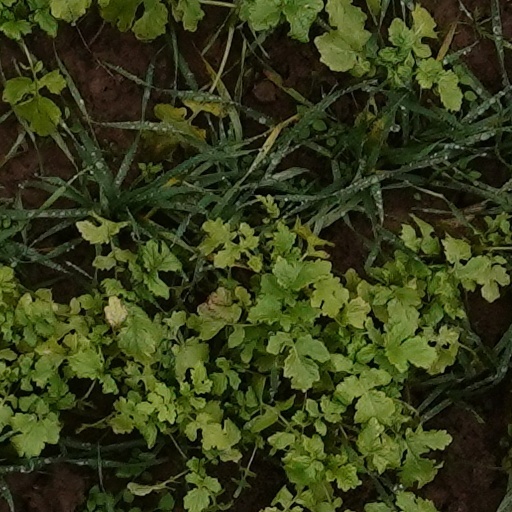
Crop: wheat